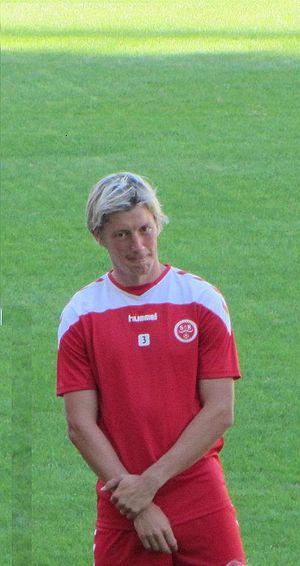
Franck Signiorino
Franck Signorino est un ancien footballeur français, né le 19 septembre 1981 à Nogent-sur-Marne qui évoluait au poste de Défenseur.
Pascal Delhommeau, né le 14 août 1978 à Nantes, est un footballeur français. Évoluant au poste de défenseur central, il joue quatorze saisons au niveau professionnel et près de 300 matchs au sein de quatre équipes différentes.